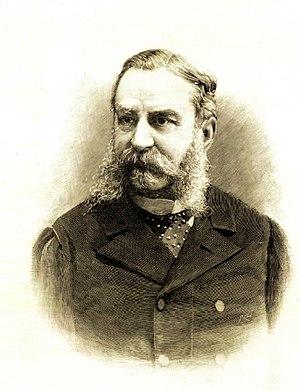
Antonio Aguilar y Correa, marquis de la Vega de Armijo, né le 30 juin 1824 à Madrid et mort le 13 juin 1908 dans la même ville, est un homme d'État espagnol, président du Conseil des ministres en 1906-1907.
Cet article dresse la liste des présidents du gouvernement d’Espagne ou leur équivalent depuis 1705.